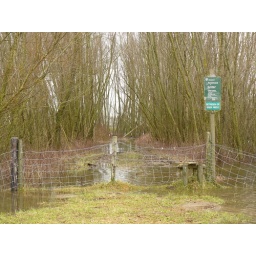
Some photo's of the high water in Holland. These photo's are from the river &amp;quot;Maas&amp;quot;, about 50km from the Noth Sea.